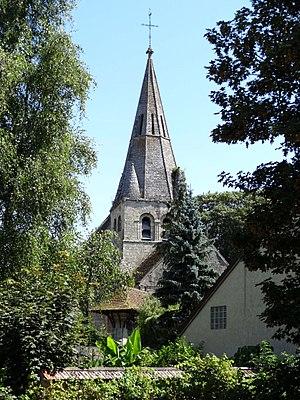
Église Notre-Dame-de-l'Assomption de Gaillon-sur-Montcient - voir titre.
L'église Notre-Dame-de-l'Assomption est une église catholique paroissiale, située à Gaillon-sur-Montcient, dans les Yvelines, en France. Il s'agit probablement toujours de l'église primitive de la paroisse, qui fut achevée vers le milieu du XIIᵉ siècle, puis agrandie au début du XIIIᵉ siècle. Cette église se caractérise par sa silhouette tassée, qui est imputable au clocher roman en grande partie noyé dans les combles, mais néanmoins dominée par une élégante flèche de pierre, et aussi par le fort déséquilibre entre la nef des fidèles et les parties orientales. En effet, la nef ne compte que deux travées, et n'a jamais possédé de bas-côtés, mais est néanmoins voûtée d'ogives dès sa construction à la fin de la période romane. À l'est, le transept également roman, dont la croisée sert de base au clocher, ainsi que le chœur gothique avec ses deux collatéraux, totalisent neuf travées réparties sur trois vaisseaux. Le chœur était à deux niveaux d'élévation, et dépassait deux fois en hauteur ses chapelles latérales, comme en témoigne toujours son chevet avec deux triplets superposés. Mais ses deux voûtes étaient insuffisamment contrebutées, et n'ont pas résisté au temps.
Gaillon-sur-Montcient est une commune du département des Yvelines, dans la région Île-de-France, en France.